Do Re Mi (Woody Guthrie song)

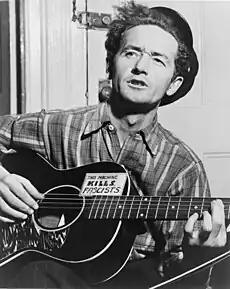
Woody Guthrie

"Do Re Mi" is a folk song by American songwriter Woody Guthrie. The song deals with the experiences and reception of Dust Bowl migrants when they arrive in California. It is known for having two guitar parts, both recorded by Guthrie.